Pedrafita do Cebreiro

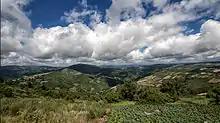
Way of St. James near O Cebreiro

The history of the town is strongly influenced by the importance of its port, the importance it has in the Camino de Santiago and the main gateway to the north of Galicia. The pallozas, archaic type of homes from which some specimens are preserved in the village of O Cebreiro, testify to a settlement before the Romans. Some of them have been restored to house an ethnographic museum and a refuge for pilgrims. The Port of Piedradita was crossed by a Roman road that led from Astorga to Triacastela, on the interior the ancient Galicia. Later that road gave way to medieval roads leading to Camino de Santiago and a Camino Real.